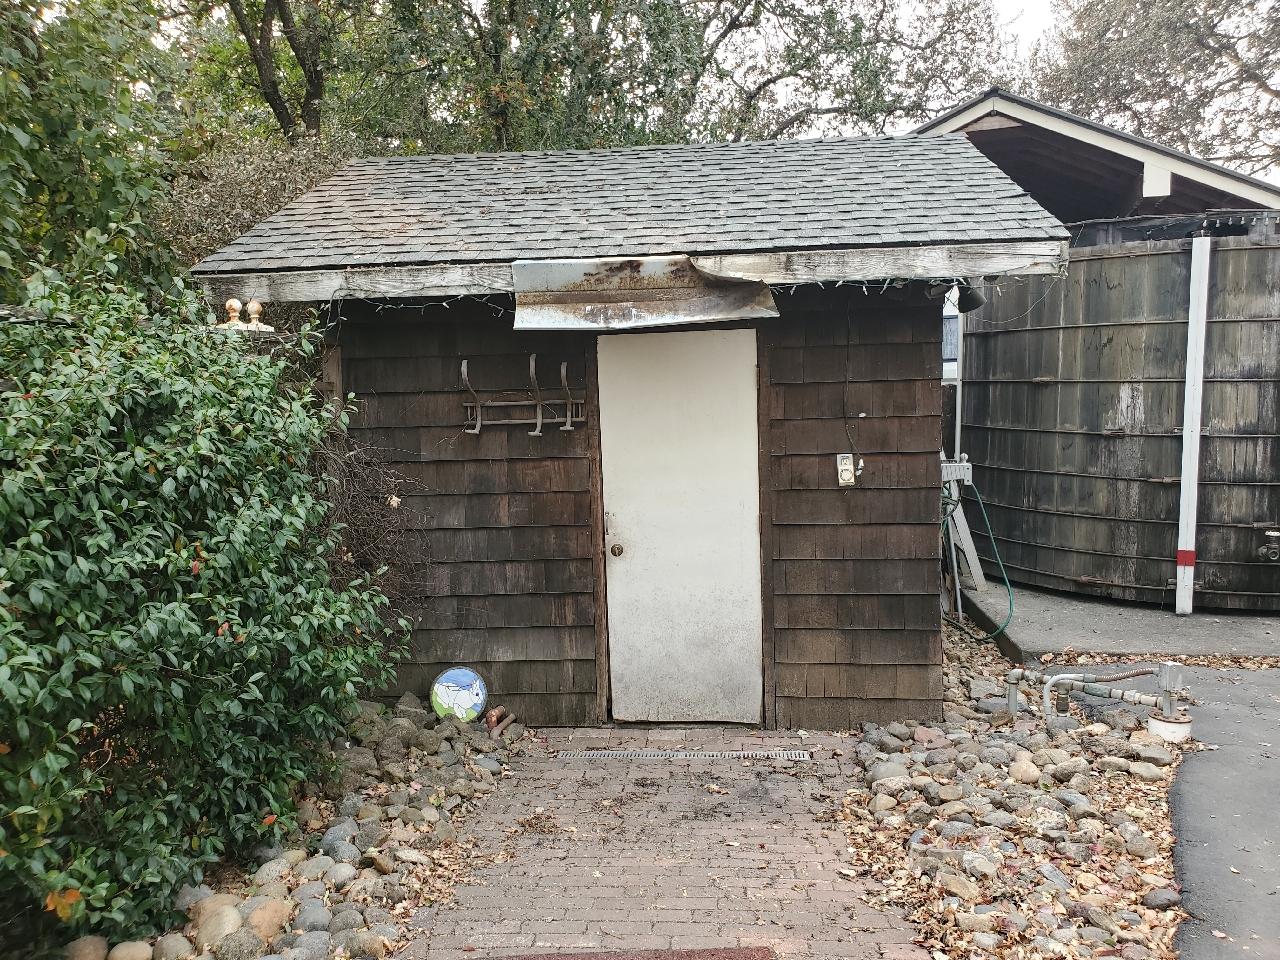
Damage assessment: no_damage